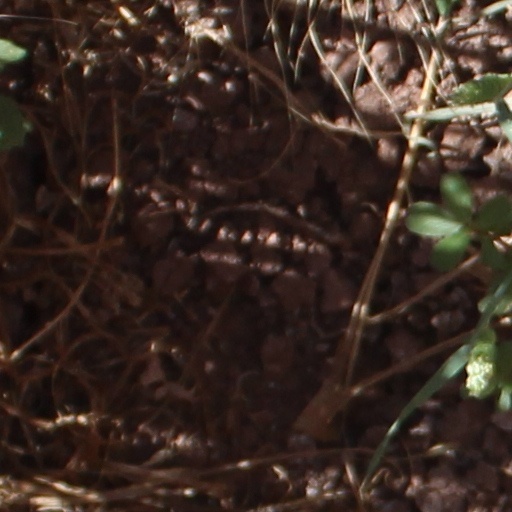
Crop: wheat